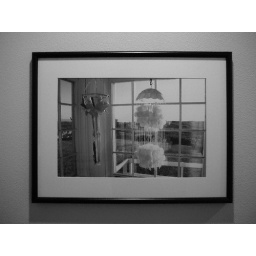
photo of the beach house which is in seaside oregon